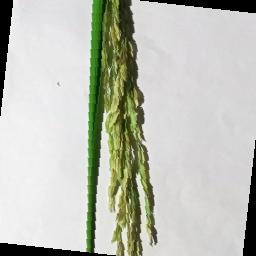
Label: Rice___Neck_Blast